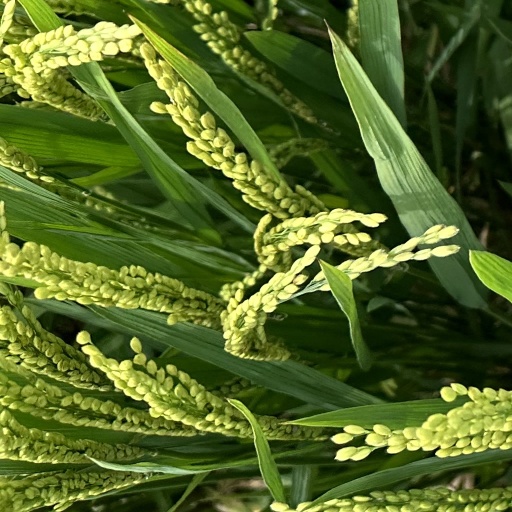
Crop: rice